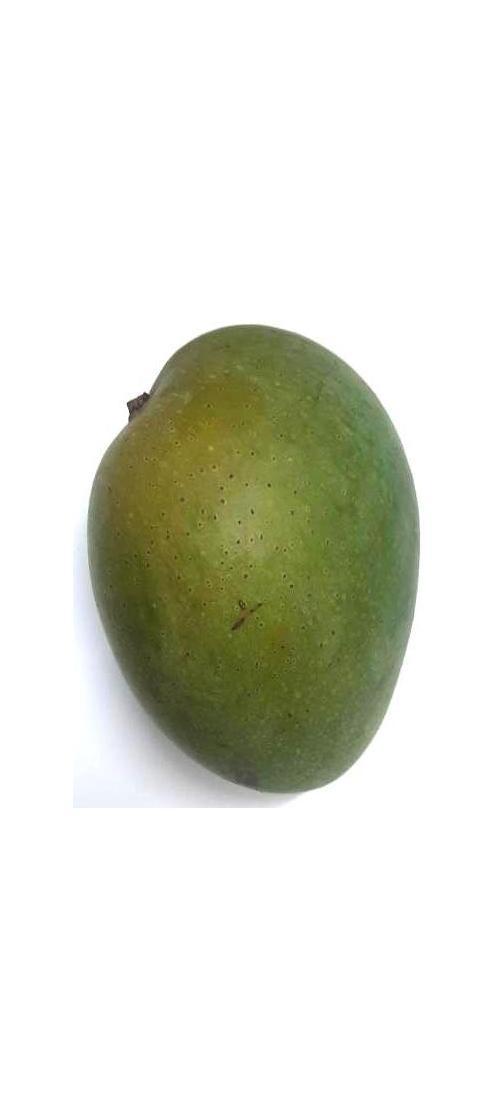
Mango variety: Ashshina Zhinuk